Hirsch von Pomischel

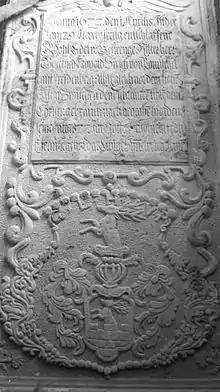
Epitaph of the "Wohl-Edel und Gestrenge Ritter Herr Gottfried Leopold Hirsch von Pomischel auf Freidenberg", 17th century, Markvartice parish church, Czech Republic

In 1616, the brothers Paul and Isaias Hirsch von Pomischel were given permission to augment their noble arms in the nobility of Bohemia by Emperor Rudolf II in Prague. The coat of arms remains the same but the surname undergoes a Slavicisation perhaps as a result of the nationalisms of the Bohemian upper class at the time.